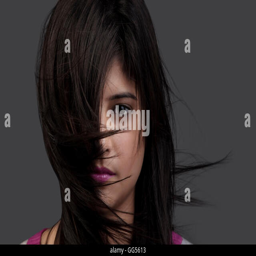
hair covering half of a woman 's face